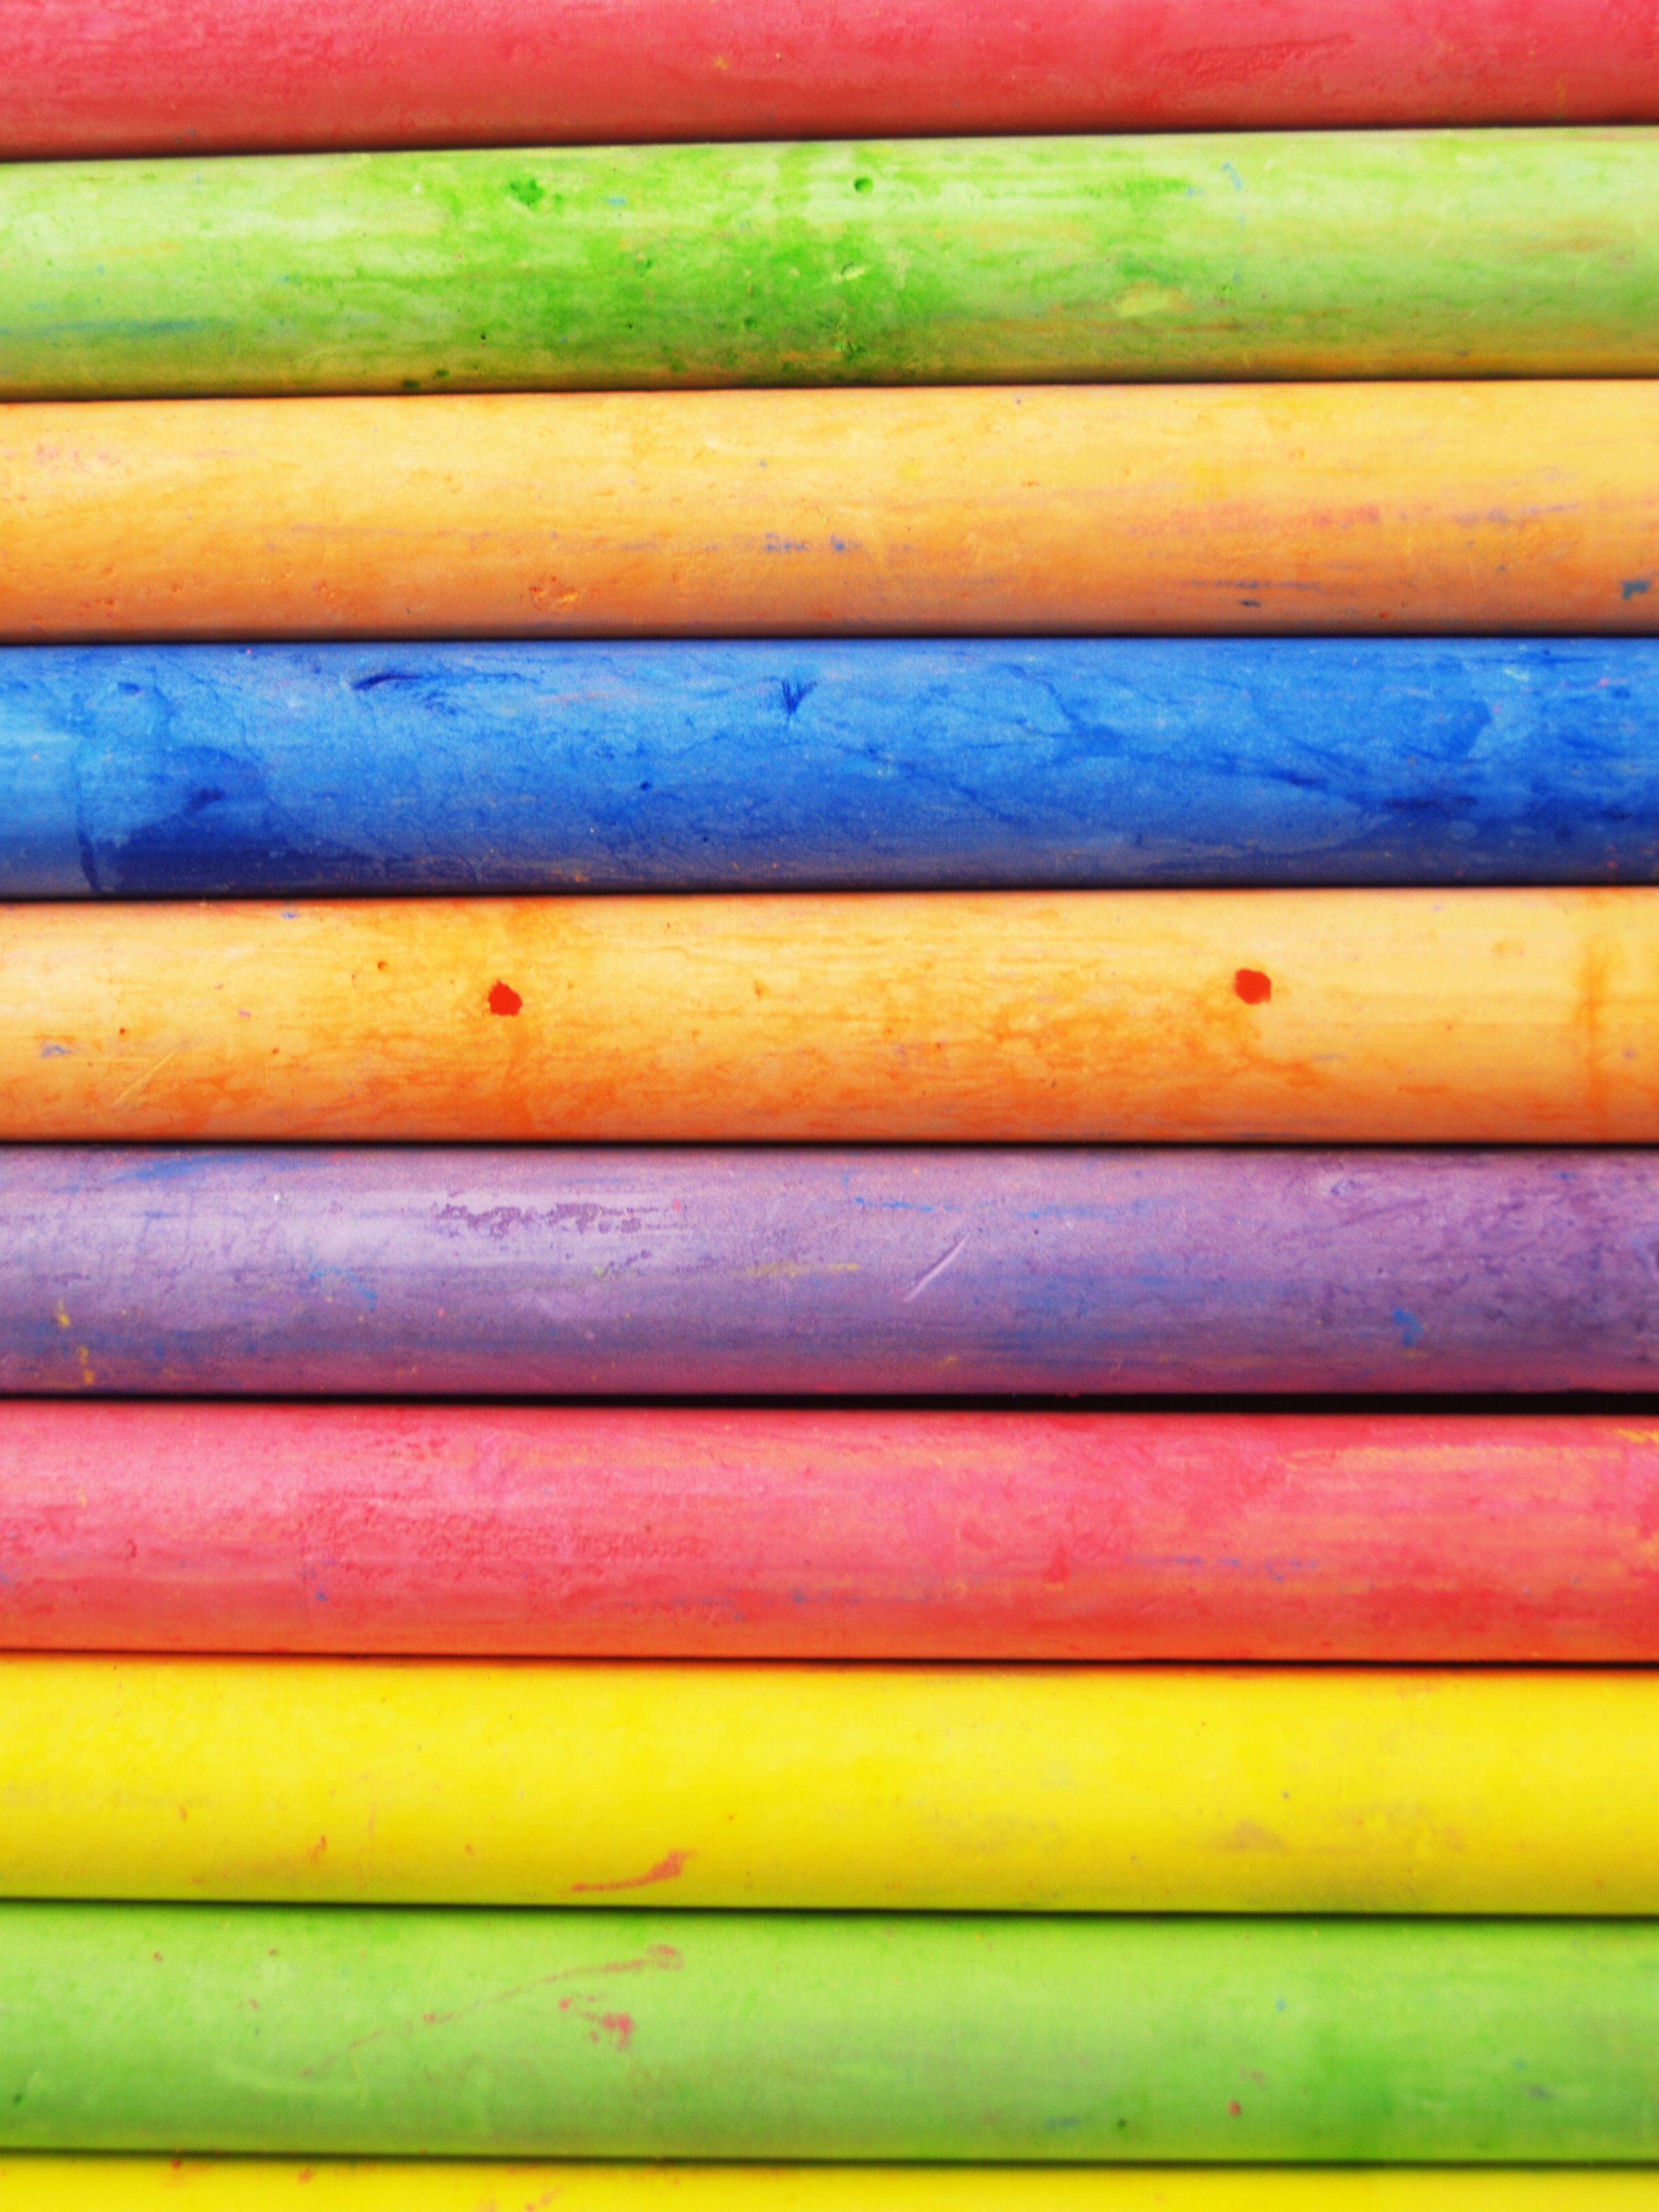
line, green, colourful, color, colorful, yellow, close up, colors, chalk, colours, cue stick